The Secret (Dark Horse Comics)

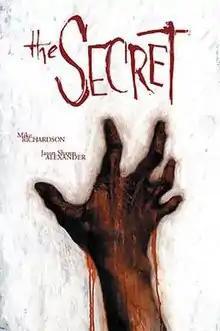
Cover for Trade Paperback

The Secret is a 4-issue limited series comic book written by Mike Richardson and drawn by Jason Shawn Alexander. It was released by Dark Horse Comics in 2007. It was later converted to a Motion comic.